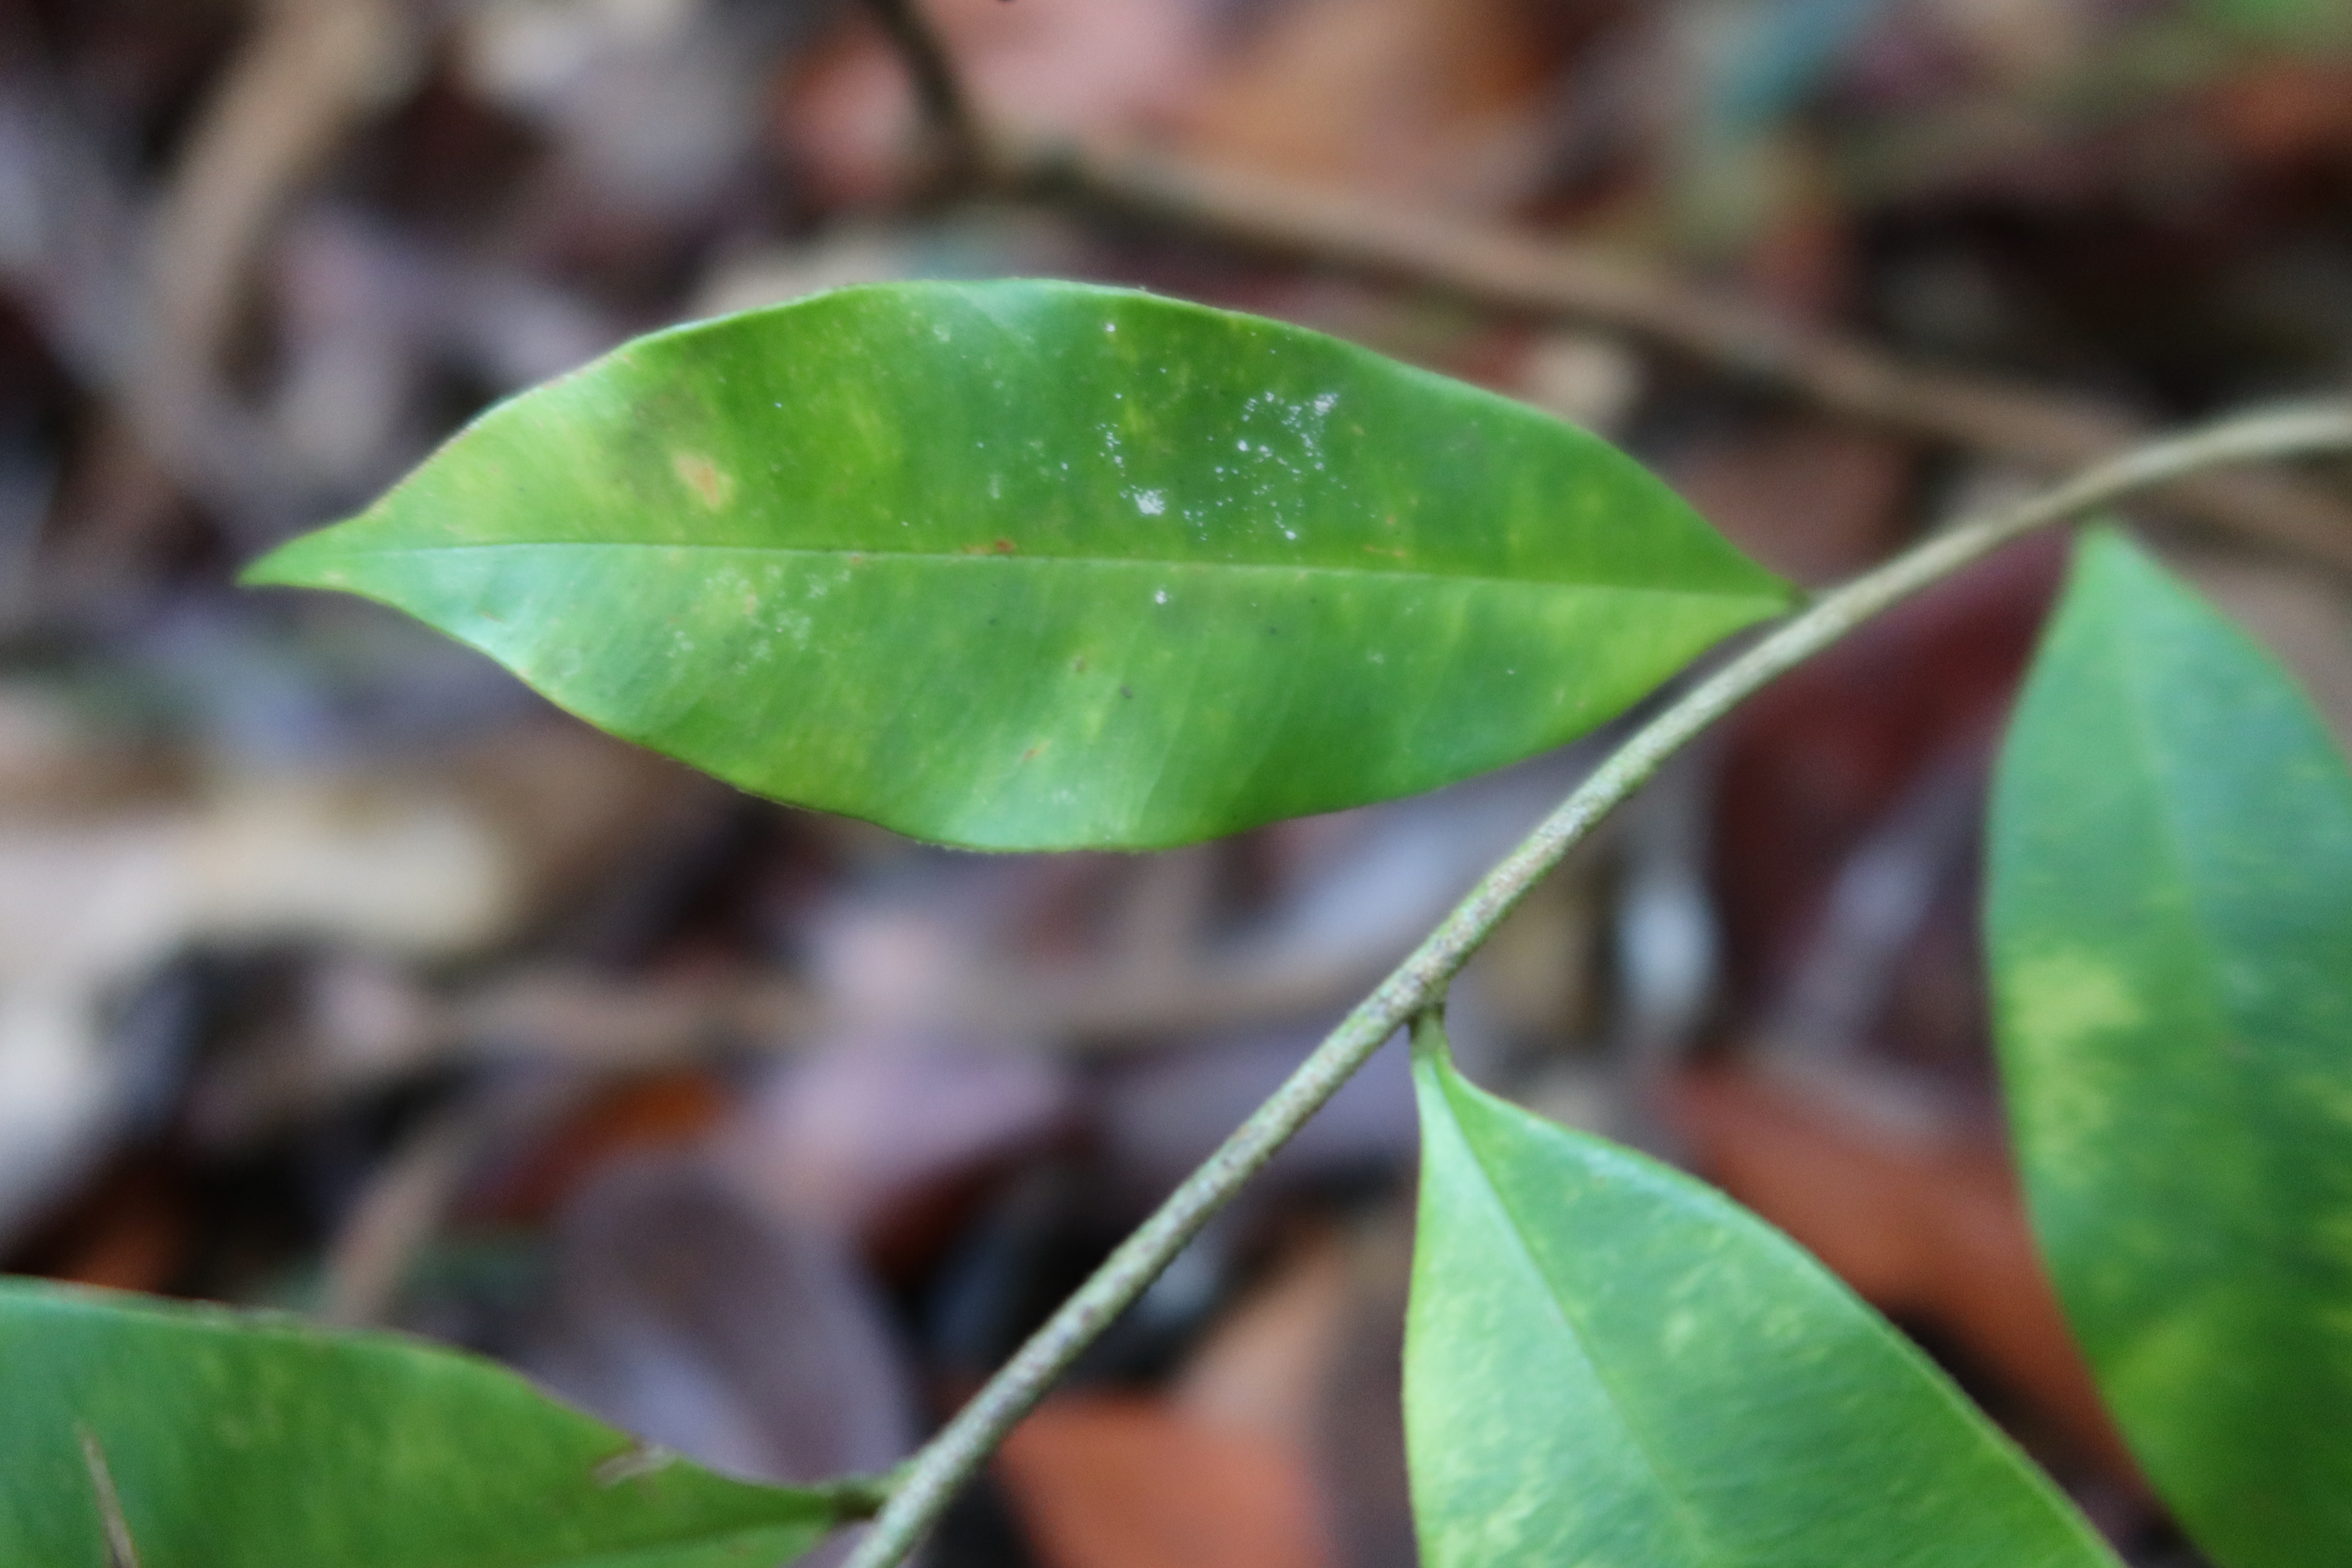
Label: Mealy bugs